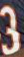
Number: 3